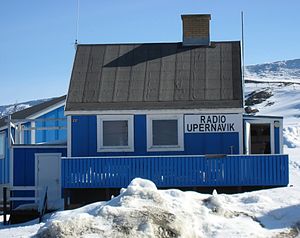
Upernavik / Byen
Radio Upernavik er en lokalradio, der sender til hele distriktet.
Radio Upernavik. Lokalradioen i Upernavik, Grønland. Udsendelserne kan modtages fra de fleste bygder i det enorme Upernavik distrikt.
Upernavik er en grønlandsk by i Avannaata Kommune. Den ligger på en ø med samme navn ved Baffinbugten i det nordligste Vestgrønland. Der bor ca. 1.124 mennesker i byen og ca. 1.677 i de ni omkringliggende bygder. Upernavik var hovedbyen for den tidligere Upernavik Kommune, der havde et areal næsten på størrelse med Storbritannien.